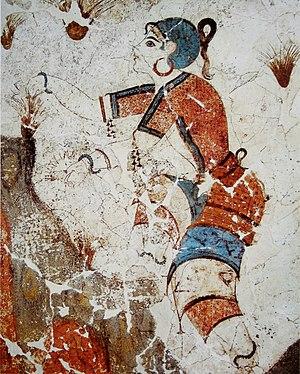
Cueilleuse de safran, fresque, Akrotiri, Grèce.